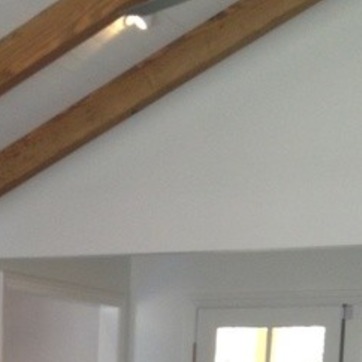
Material: painted